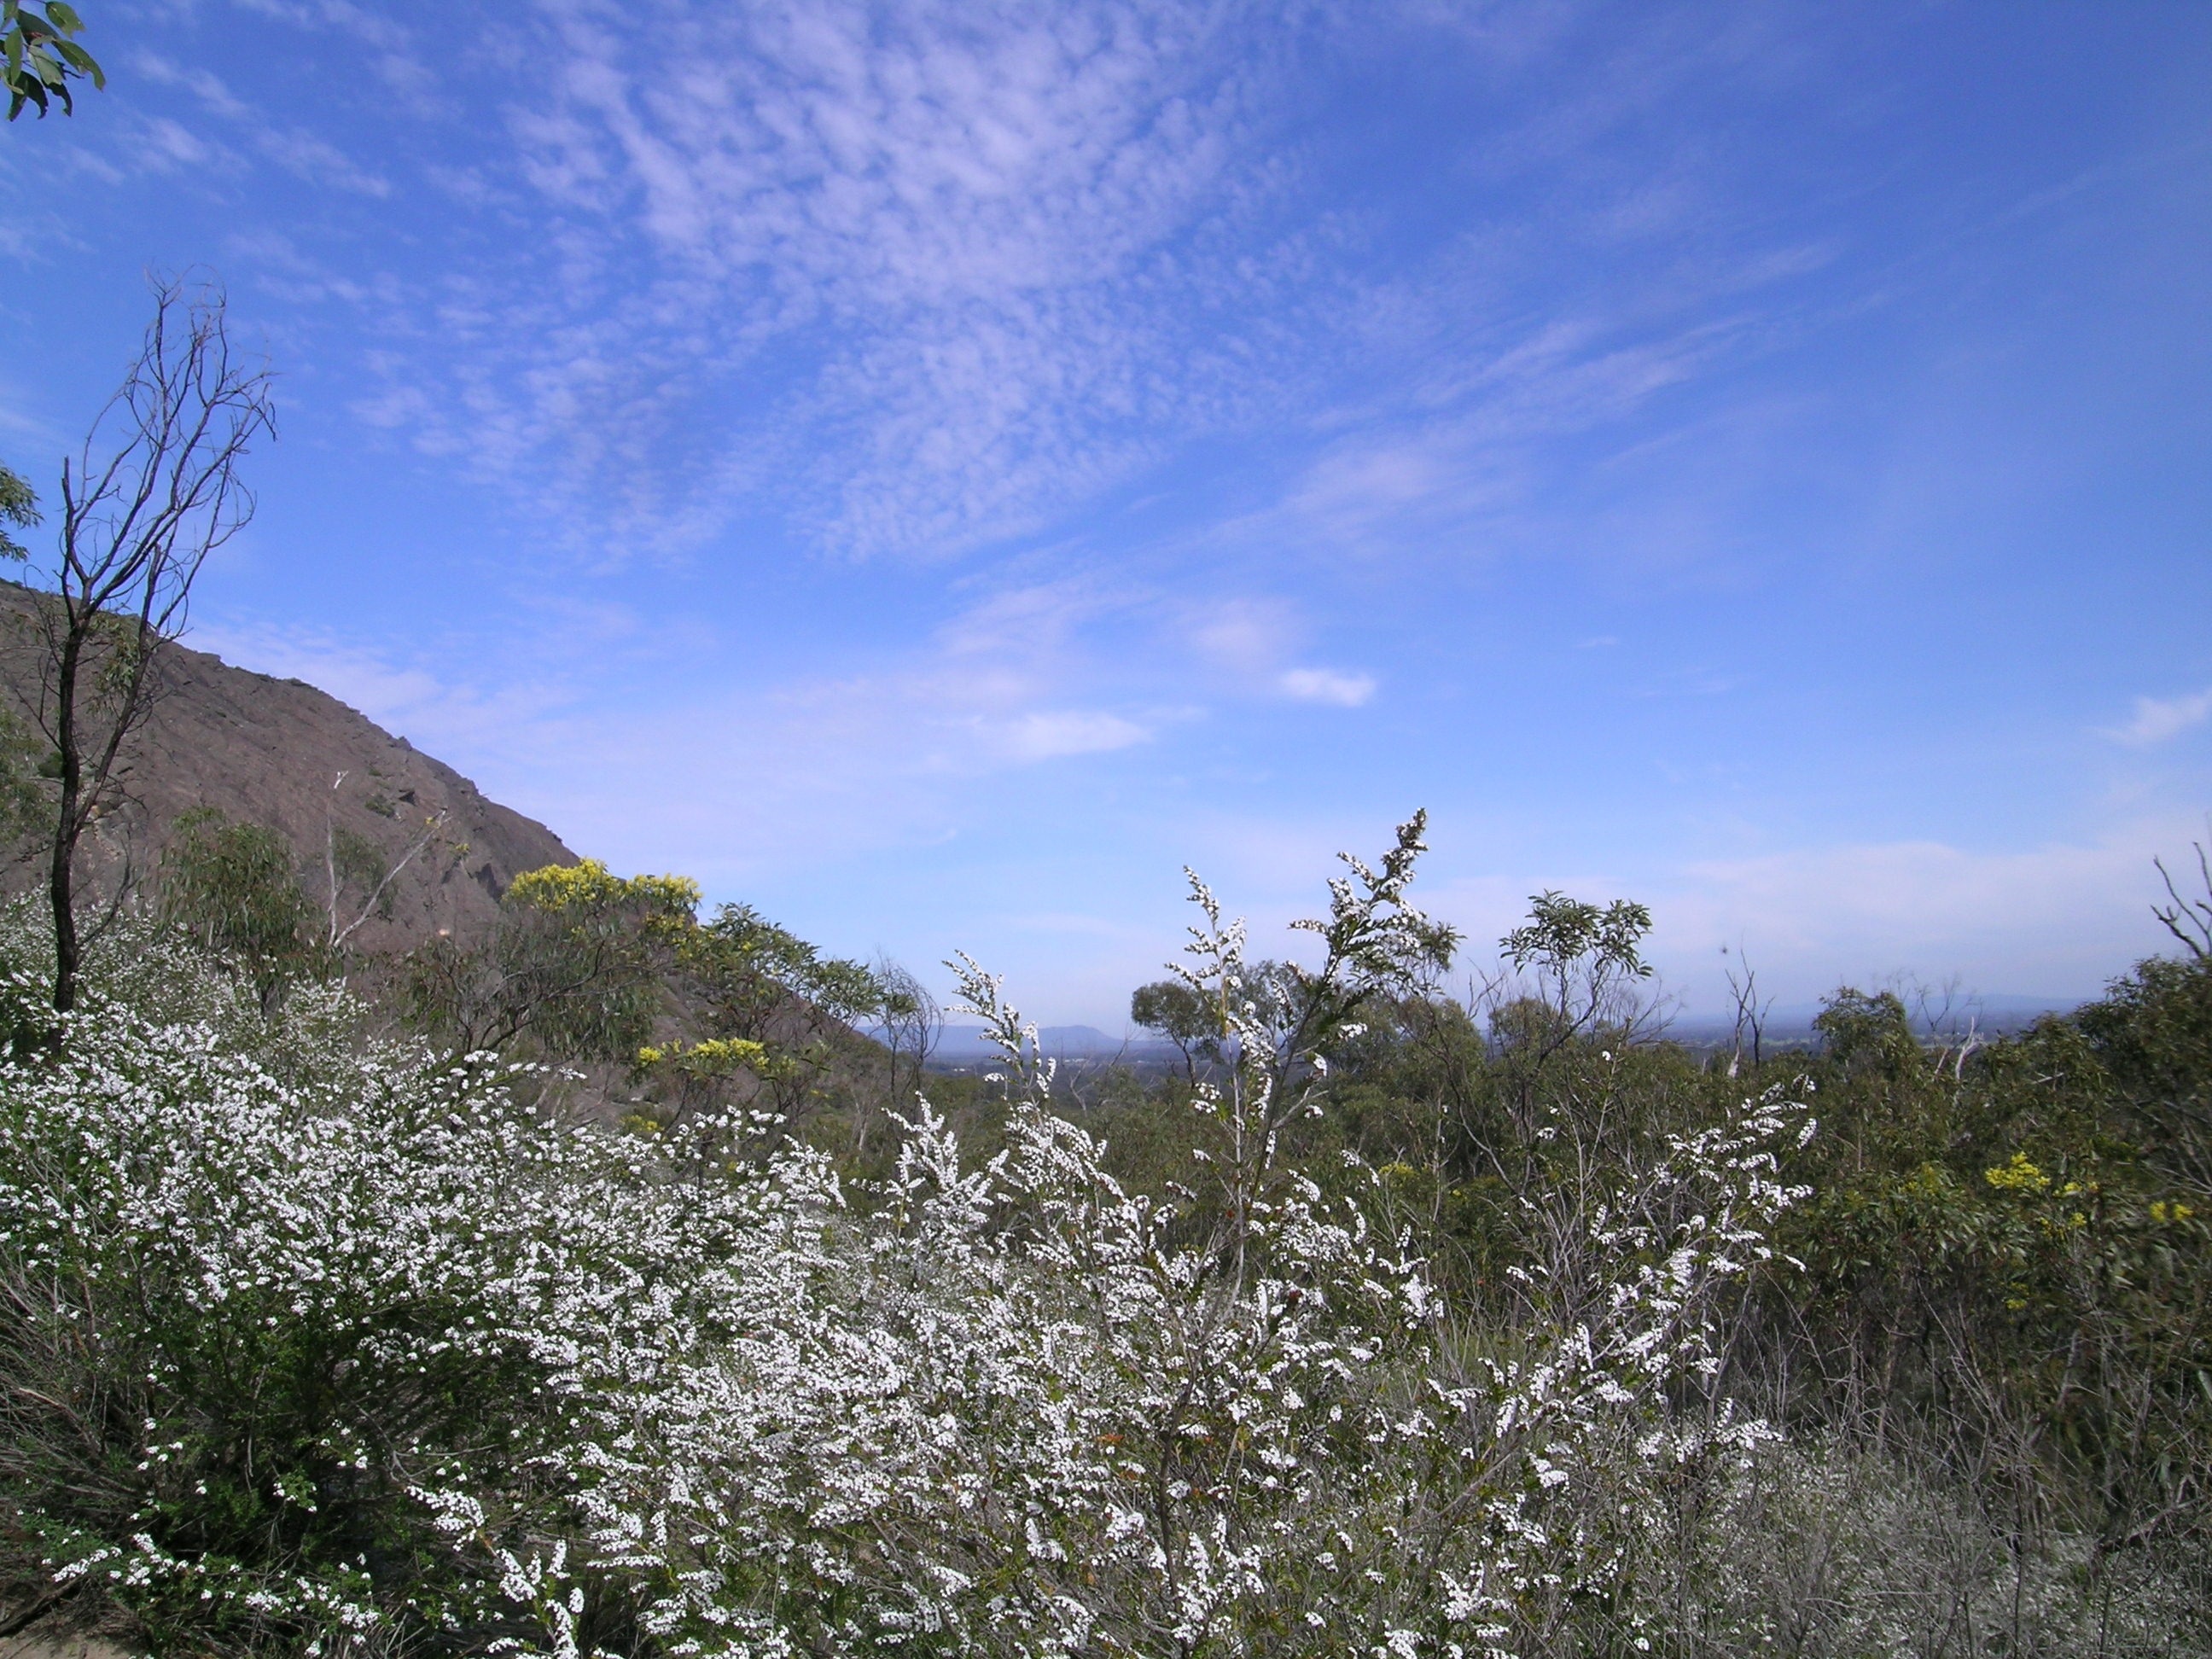
landscape, tree, nature, grass, wilderness, mountain, cloud, plant, sky, field, meadow, prairie, hill, flower, valley, mountain range, tourism, flora, ridge, wildflower, wild flowers, australia, outdoors, grassland, plateau, victoria, habitat, ecosystem, rural area, outdoor activities, grampians, natural environment, mountainous landforms